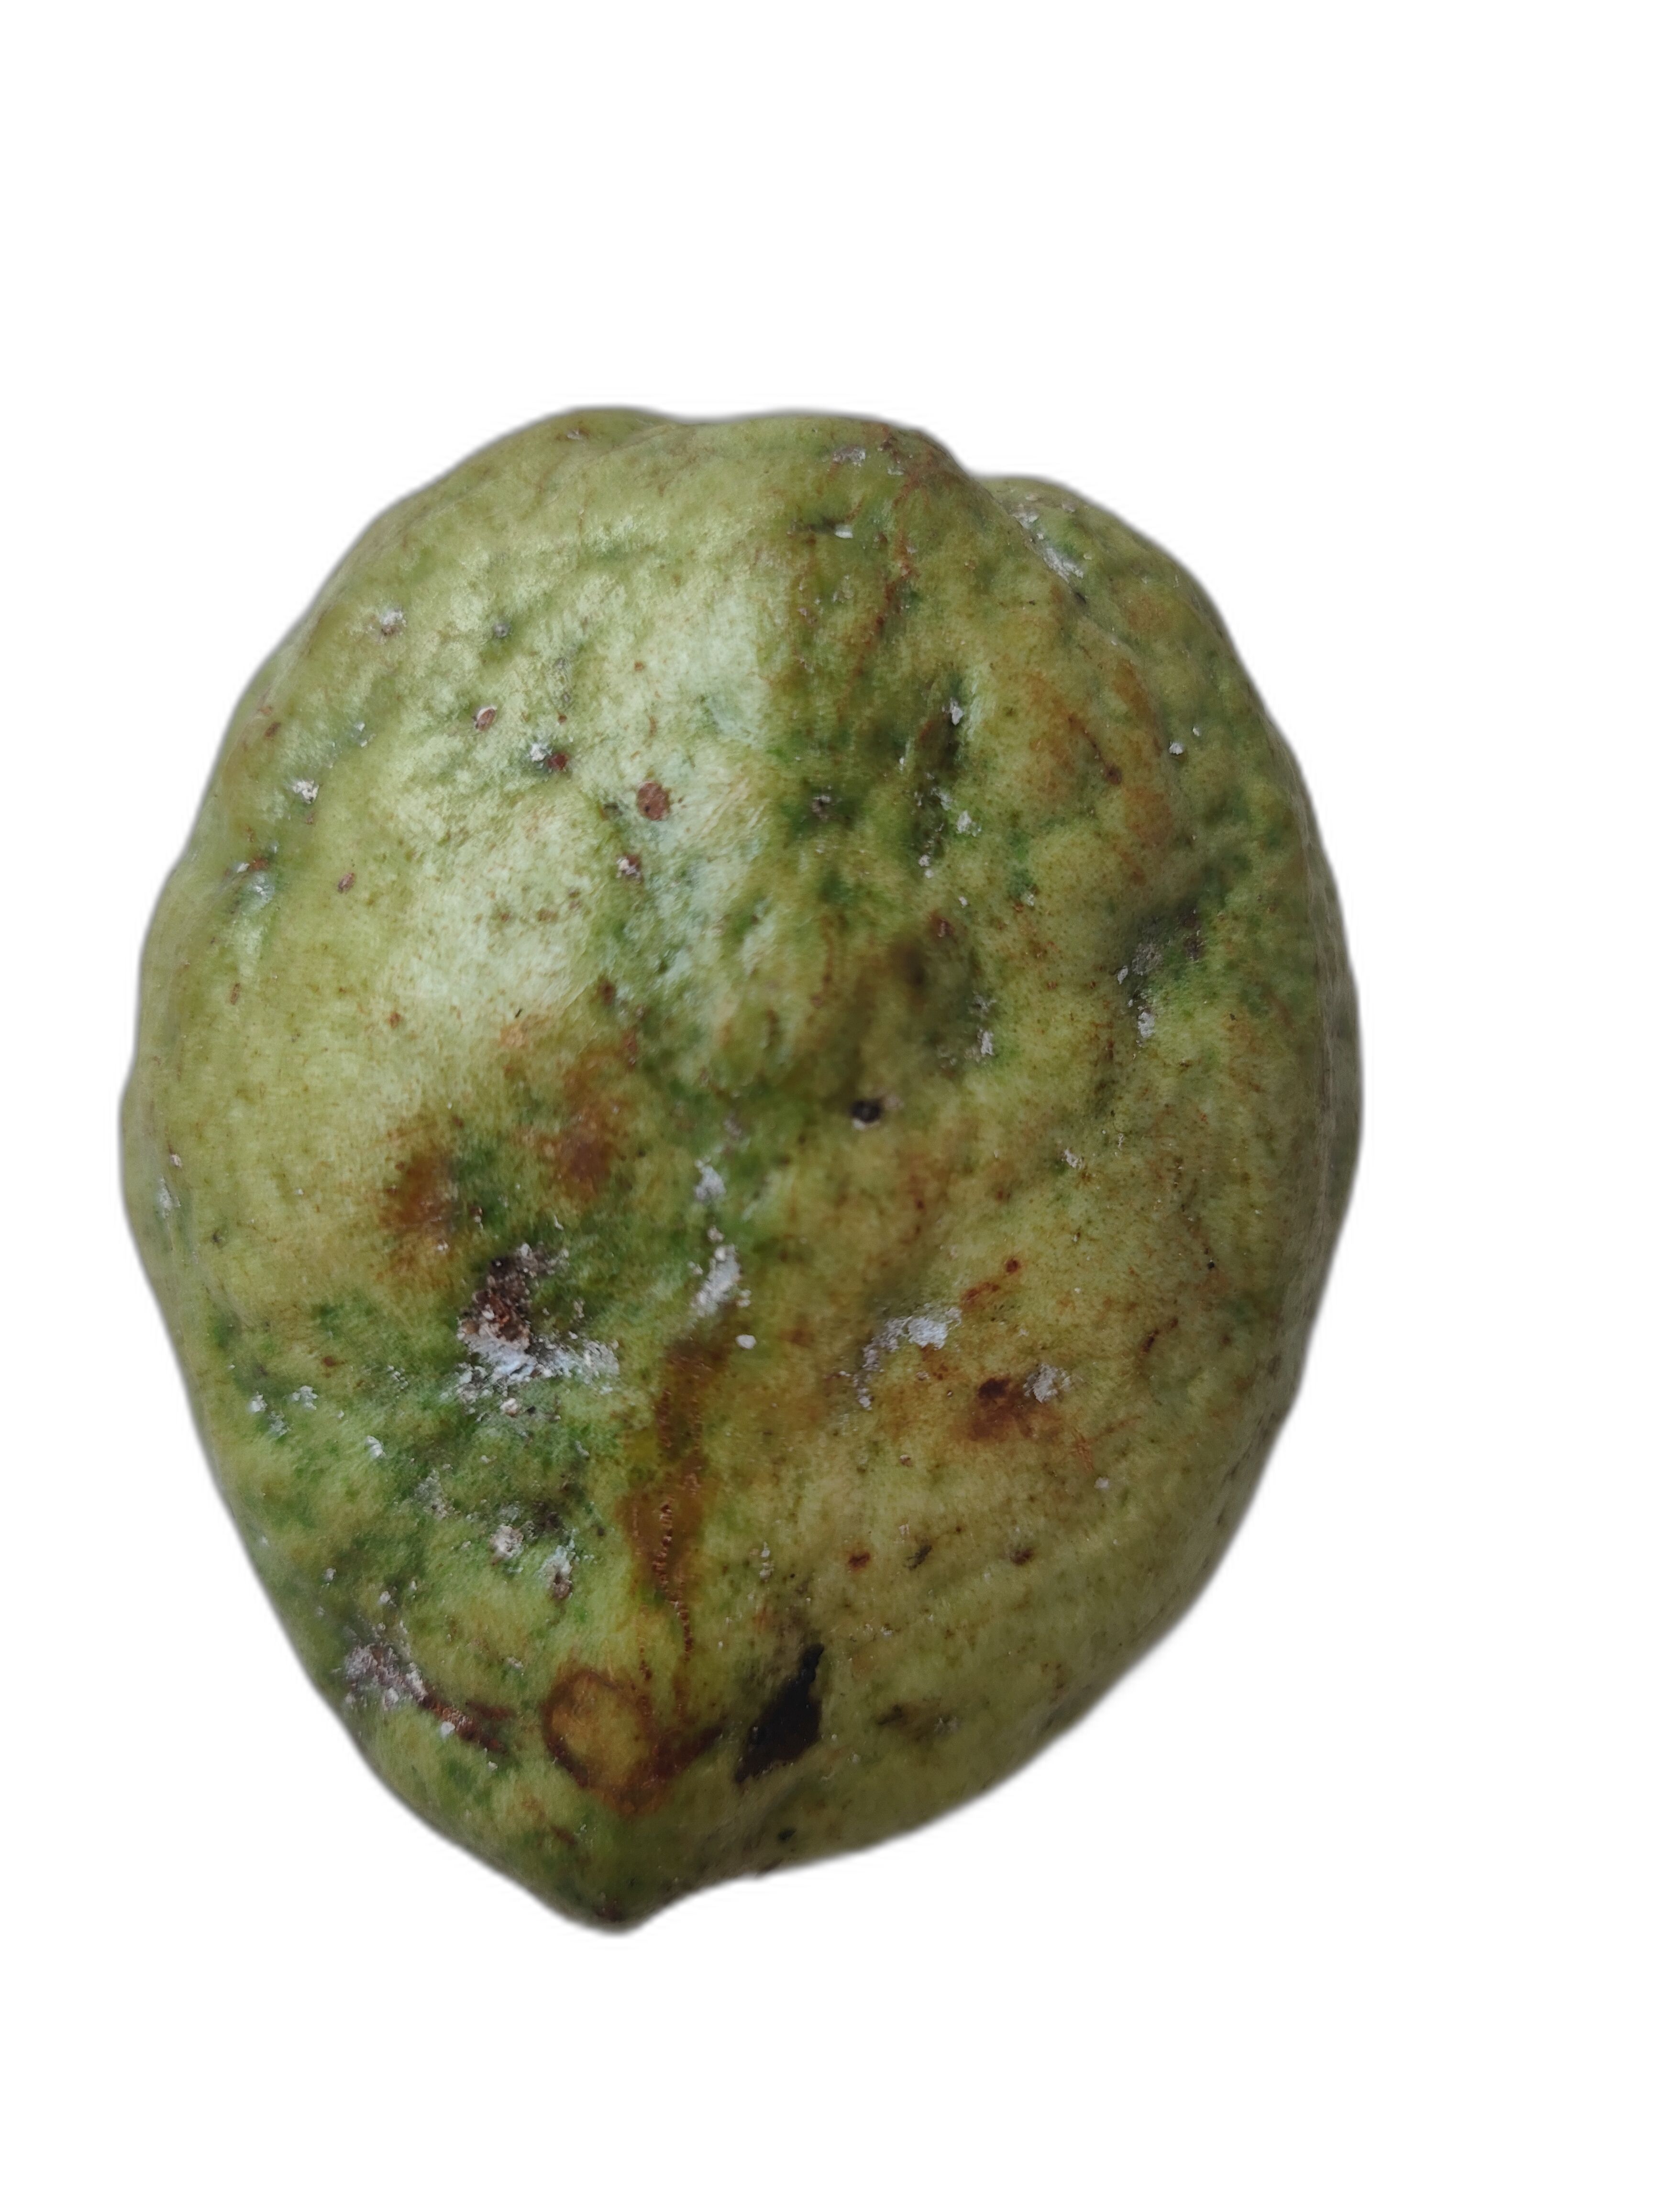
Plant part: fruit
Disease: Anthracnose